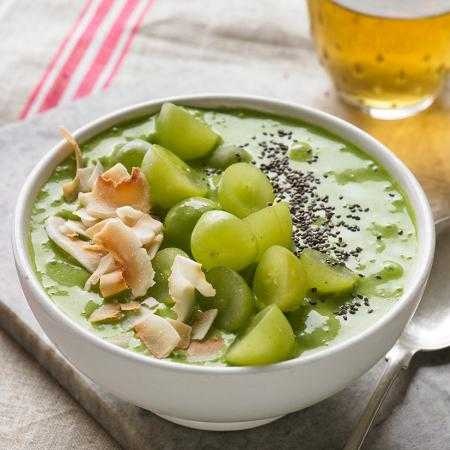
Label: Grapes